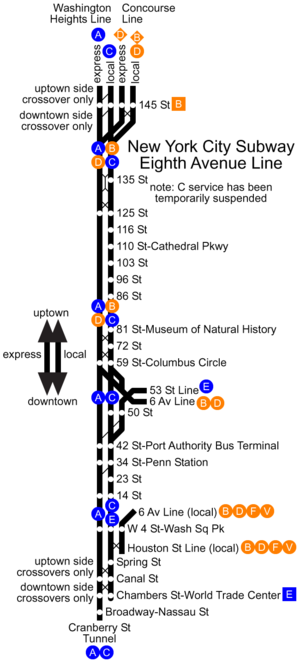
L'IND Eighth Avenue Line est une ligne souterraine du métro de New York qui dessert l'arrondissement de Manhattan. Issue de l'ancien réseau de l'Independent Subway System, construit par la ville de New York à partir des années 1930, elle fait aujourd'hui partie de la Division B. Elle constitue l'une des lignes principales du réseau qui donnent leur couleur aux dessertes qui les empruntent. La ligne, inaugurée en 1932 et achevée en 1933 comporte aujourd'hui 30 stations, et tire son nom du fait que la plupart de son tracé est situé en dessous de la Huitième Avenue. Elle est empruntée par les métros A, C et E, et est reliée à l'IND Sixth Avenue Line au niveau de plusieurs stations à Manhattan. La couleur bleu marine a été adoptée en 1979.